Igbo people

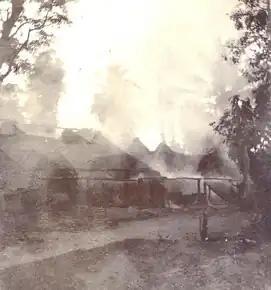
Burning of Arochukwu, 1901

The Aro Confederacy (1690–1902) was a political union orchestrated by the Aro people, Igbo subgroup, centered in Arochukwu in present-day southeastern Nigeria. The Aro Confederacy kingdom was founded after the beginning of the Aro-Ibibio Wars. Their influence and presence was all over Eastern Nigeria, lower Middle Belt, and parts of present-day Cameroon and Equatorial Guinea during the 18th and 19th centuries. The Arochukwu Kingdom was an economic, political, and an oracular center as it was home of the Ibini Ukpabi oracle, High Priests, the Aro King "Eze Aro", and central council (Okpankpo). The Aro Confederacy was a powerful and influential political and economic alliance of various Igbo-speaking communities in southeastern Nigeria. It emerged during the 17th century and played a significant role in the region until the late 19th century.